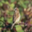
Label: bird